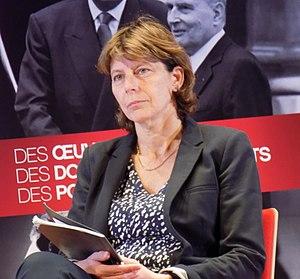
Perrine Simon-Nahum lors du forum «
Perrine Simon-Nahum est une historienne française.